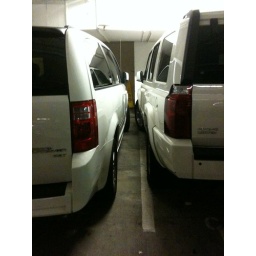
i park white rental car in self park.